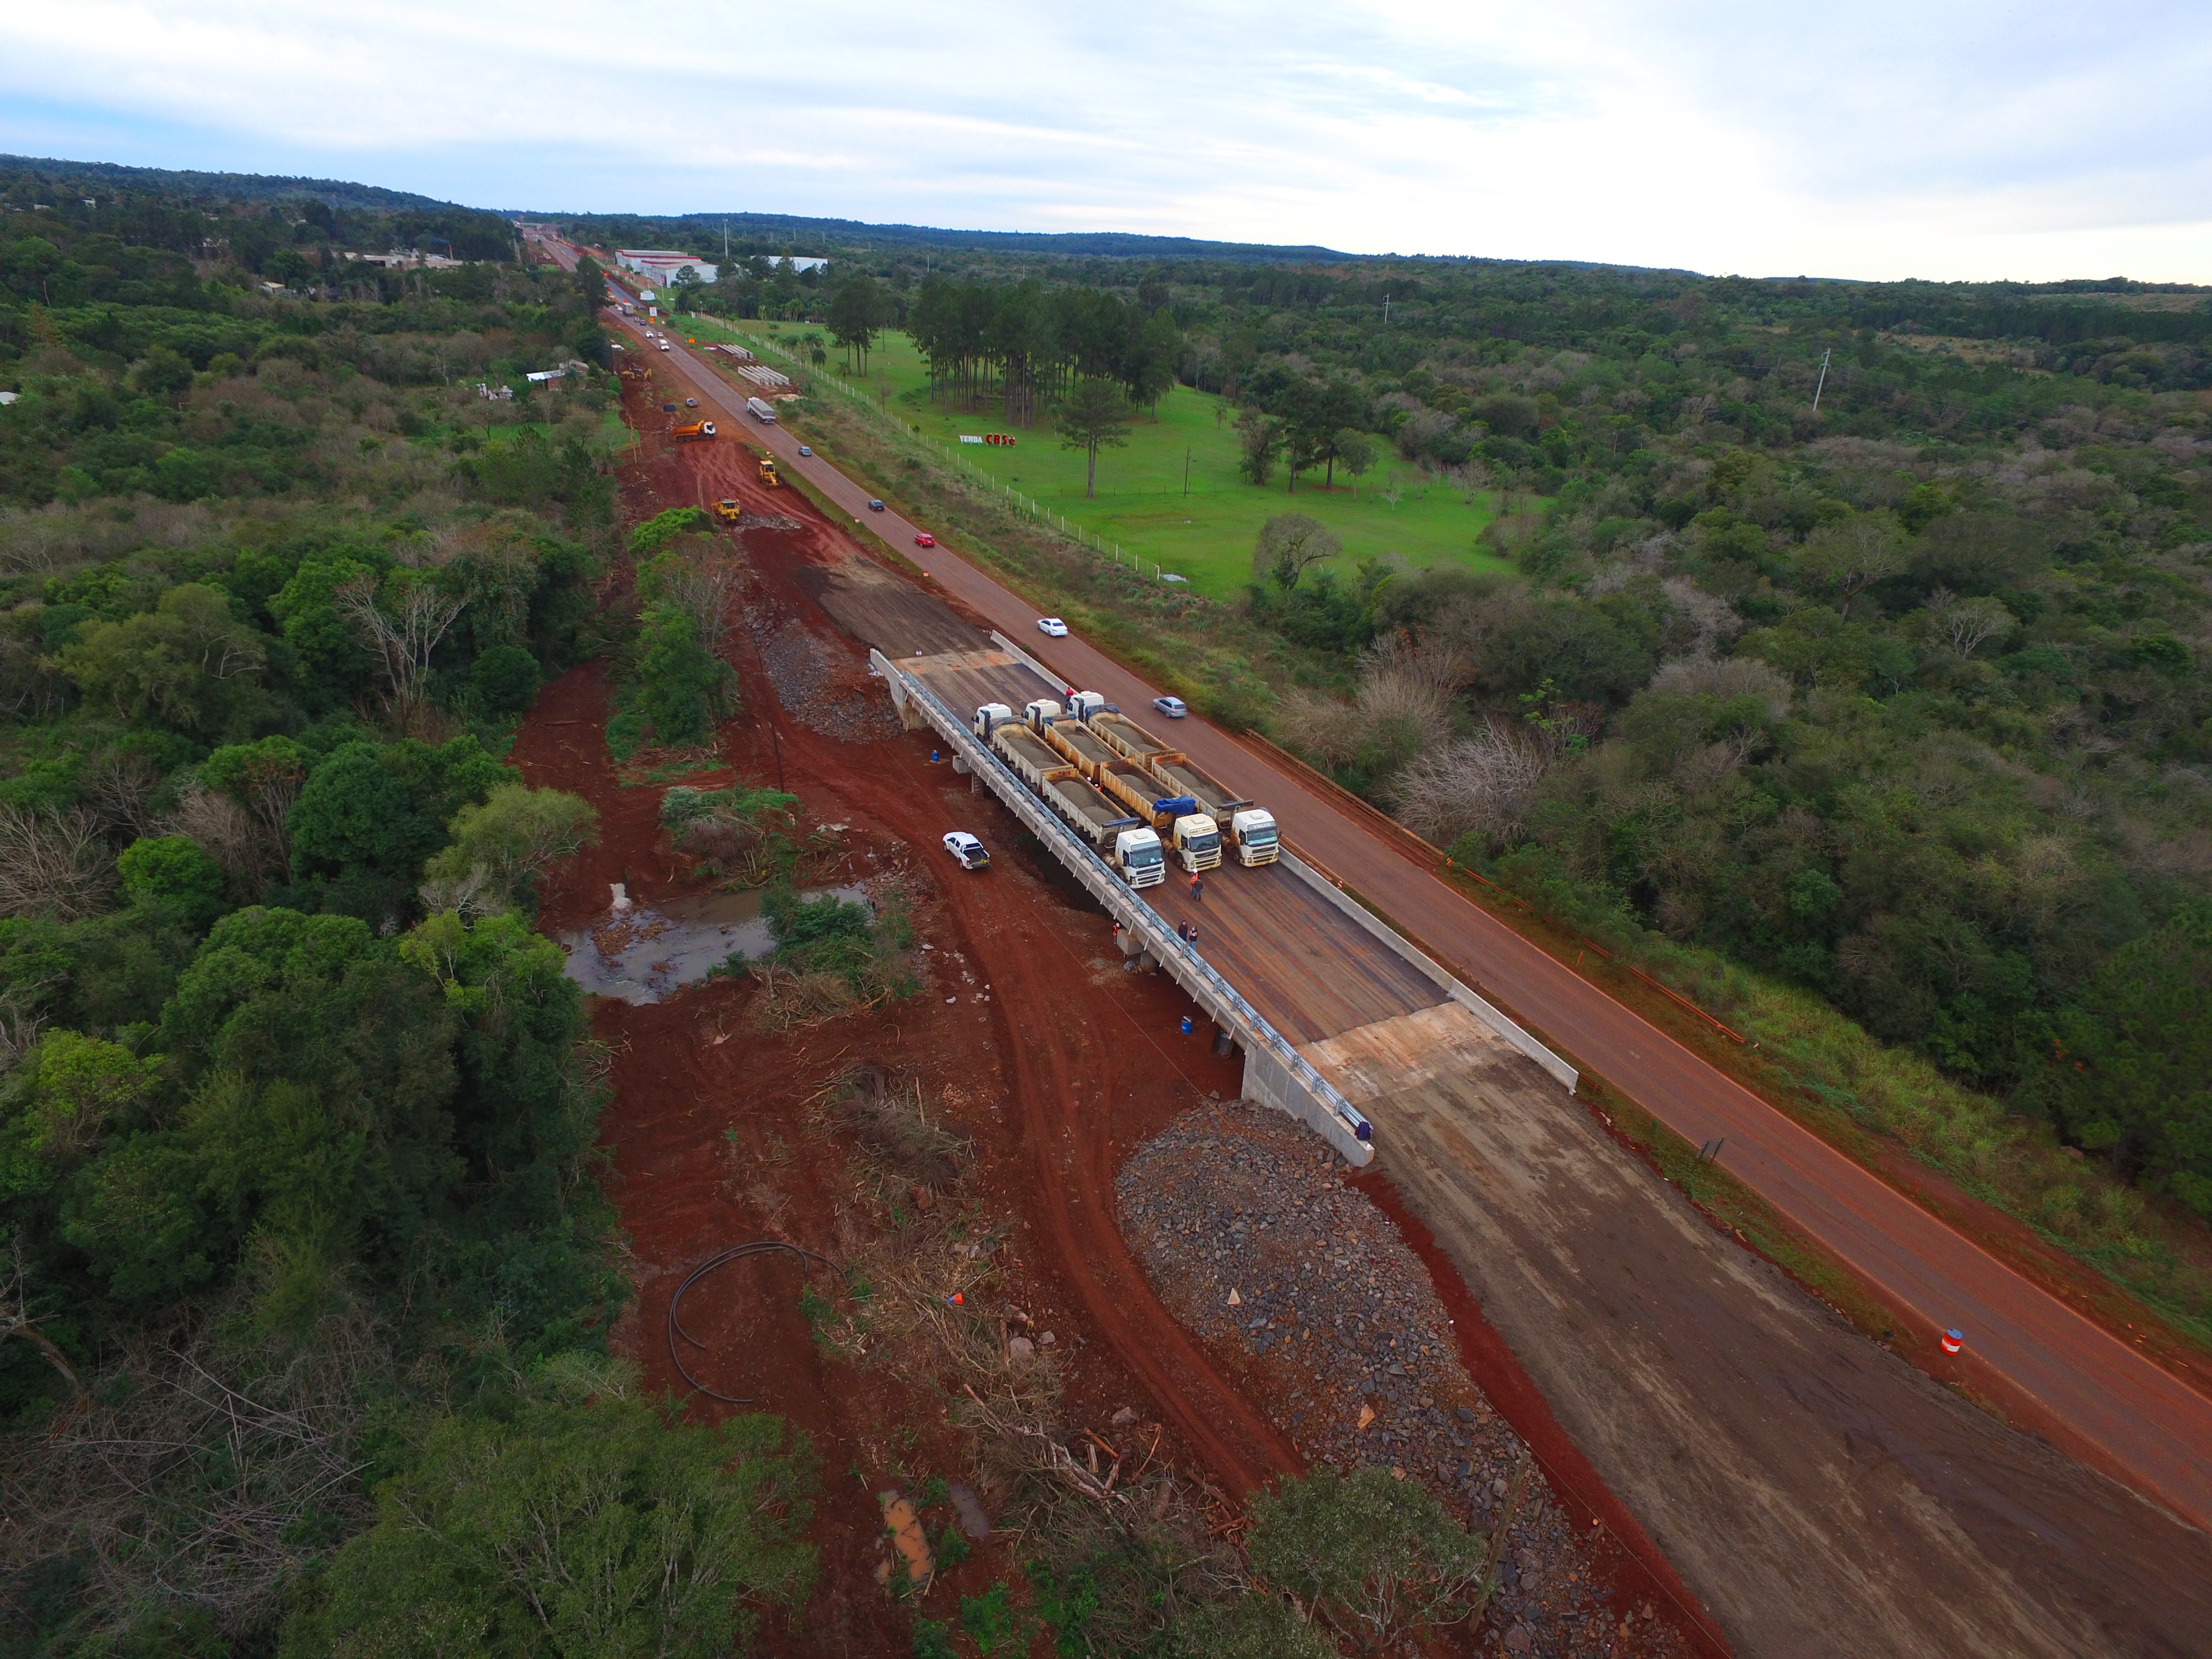
bridge, route, construction, drone, transport, road, thoroughfare, infrastructure, aerial photography, nonbuilding structure